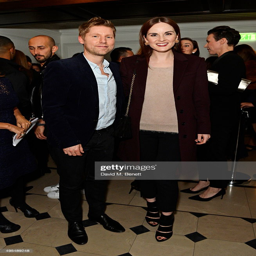
organization leader and actor attend the film premiere .